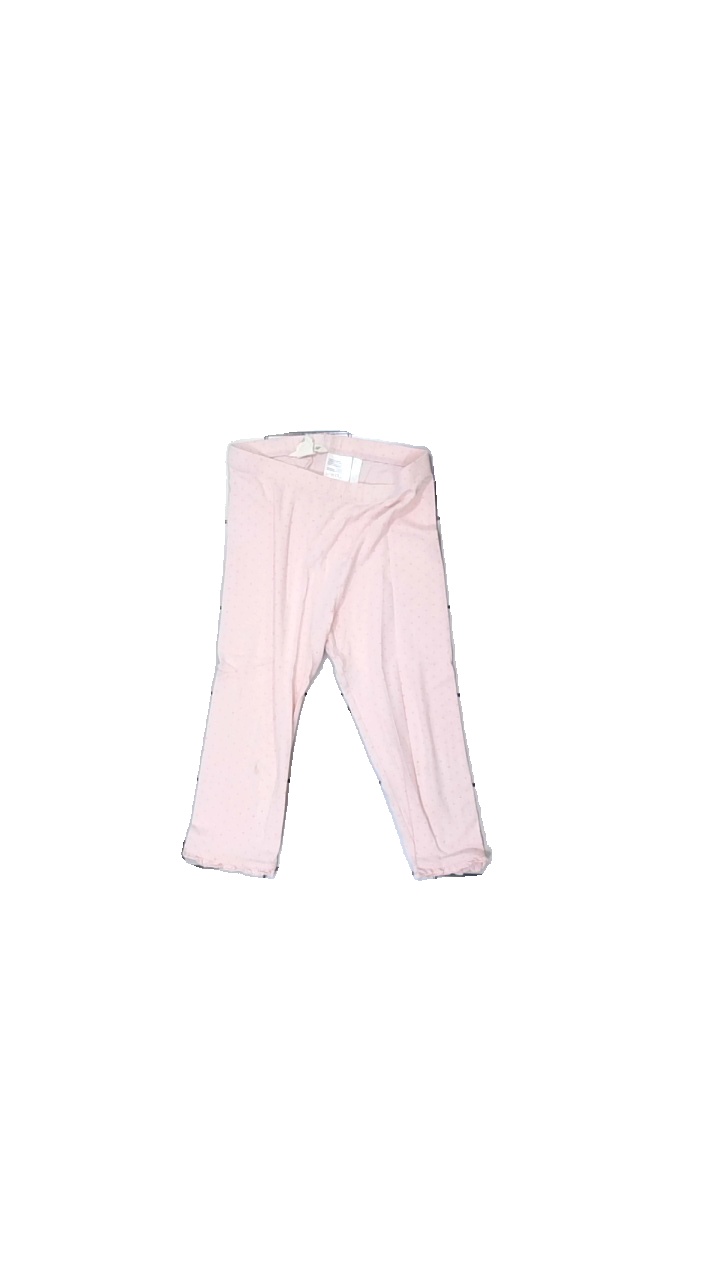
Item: Trousers (Children)
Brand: H&m
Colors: Pink
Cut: Tight
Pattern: Dots
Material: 100% Cotton
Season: All
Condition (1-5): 5
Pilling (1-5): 5
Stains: Minor
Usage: Reuse
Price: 50-100